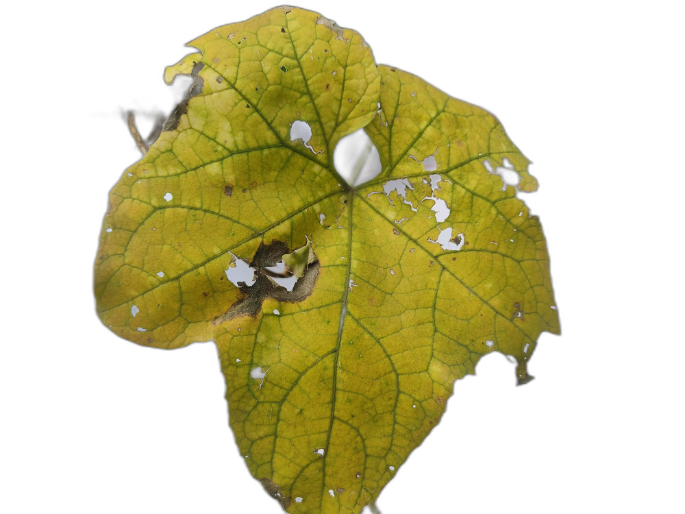
Crop: Zucchini
Label: Anthracnose